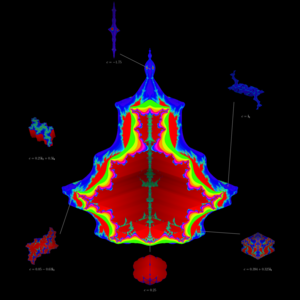
Illustration du Tétrabrot avec des ensembles de Julia remplis bicomplexes
En mathématiques, l'ensemble de Mandelbrot est une fractale définie comme l'ensemble des points c du plan complexe pour lesquels la suite de nombres complexes définie par récurrence par :